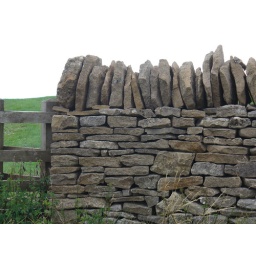
Dry stone fence near Broadway Tower